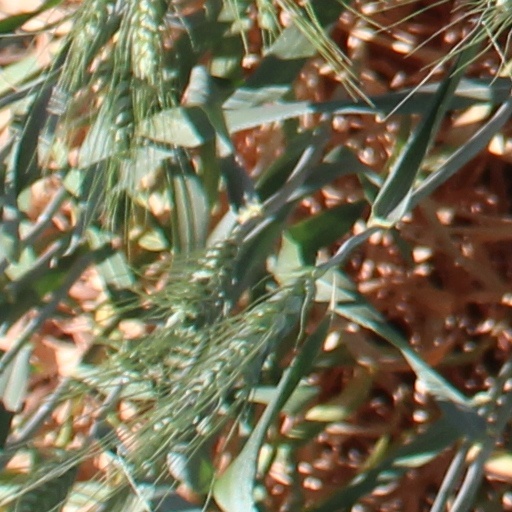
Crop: wheat